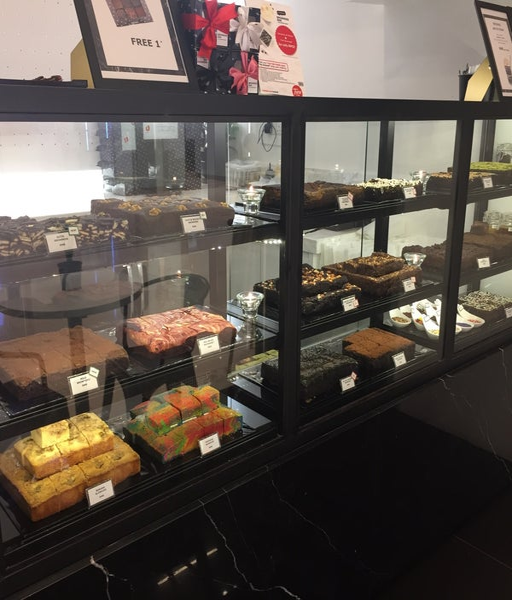
photo taken by the accidental bakers by person